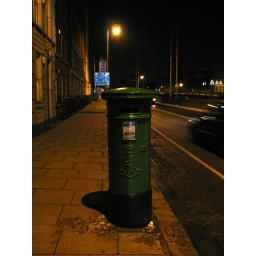
A green post box in Dublin, by night